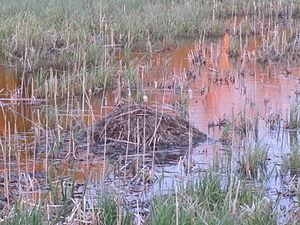
Plusieurs animaux sont ainsi capables de construire une ou plusieurs huttes à partir de branches, branchages dont les interstices sont plus ou moins colmatés par des agglutinements de terre ; c'est le cas du castor eurasien et du castor nord-américain ainsi que du rat musqué. L'entrée de ces huttes est toujours immergée. Il peut y avoir plusieurs entrées. Une cheminée d'aération non colmatée par de la terre est conservée pour l'aération des chambres sous-jacentes.